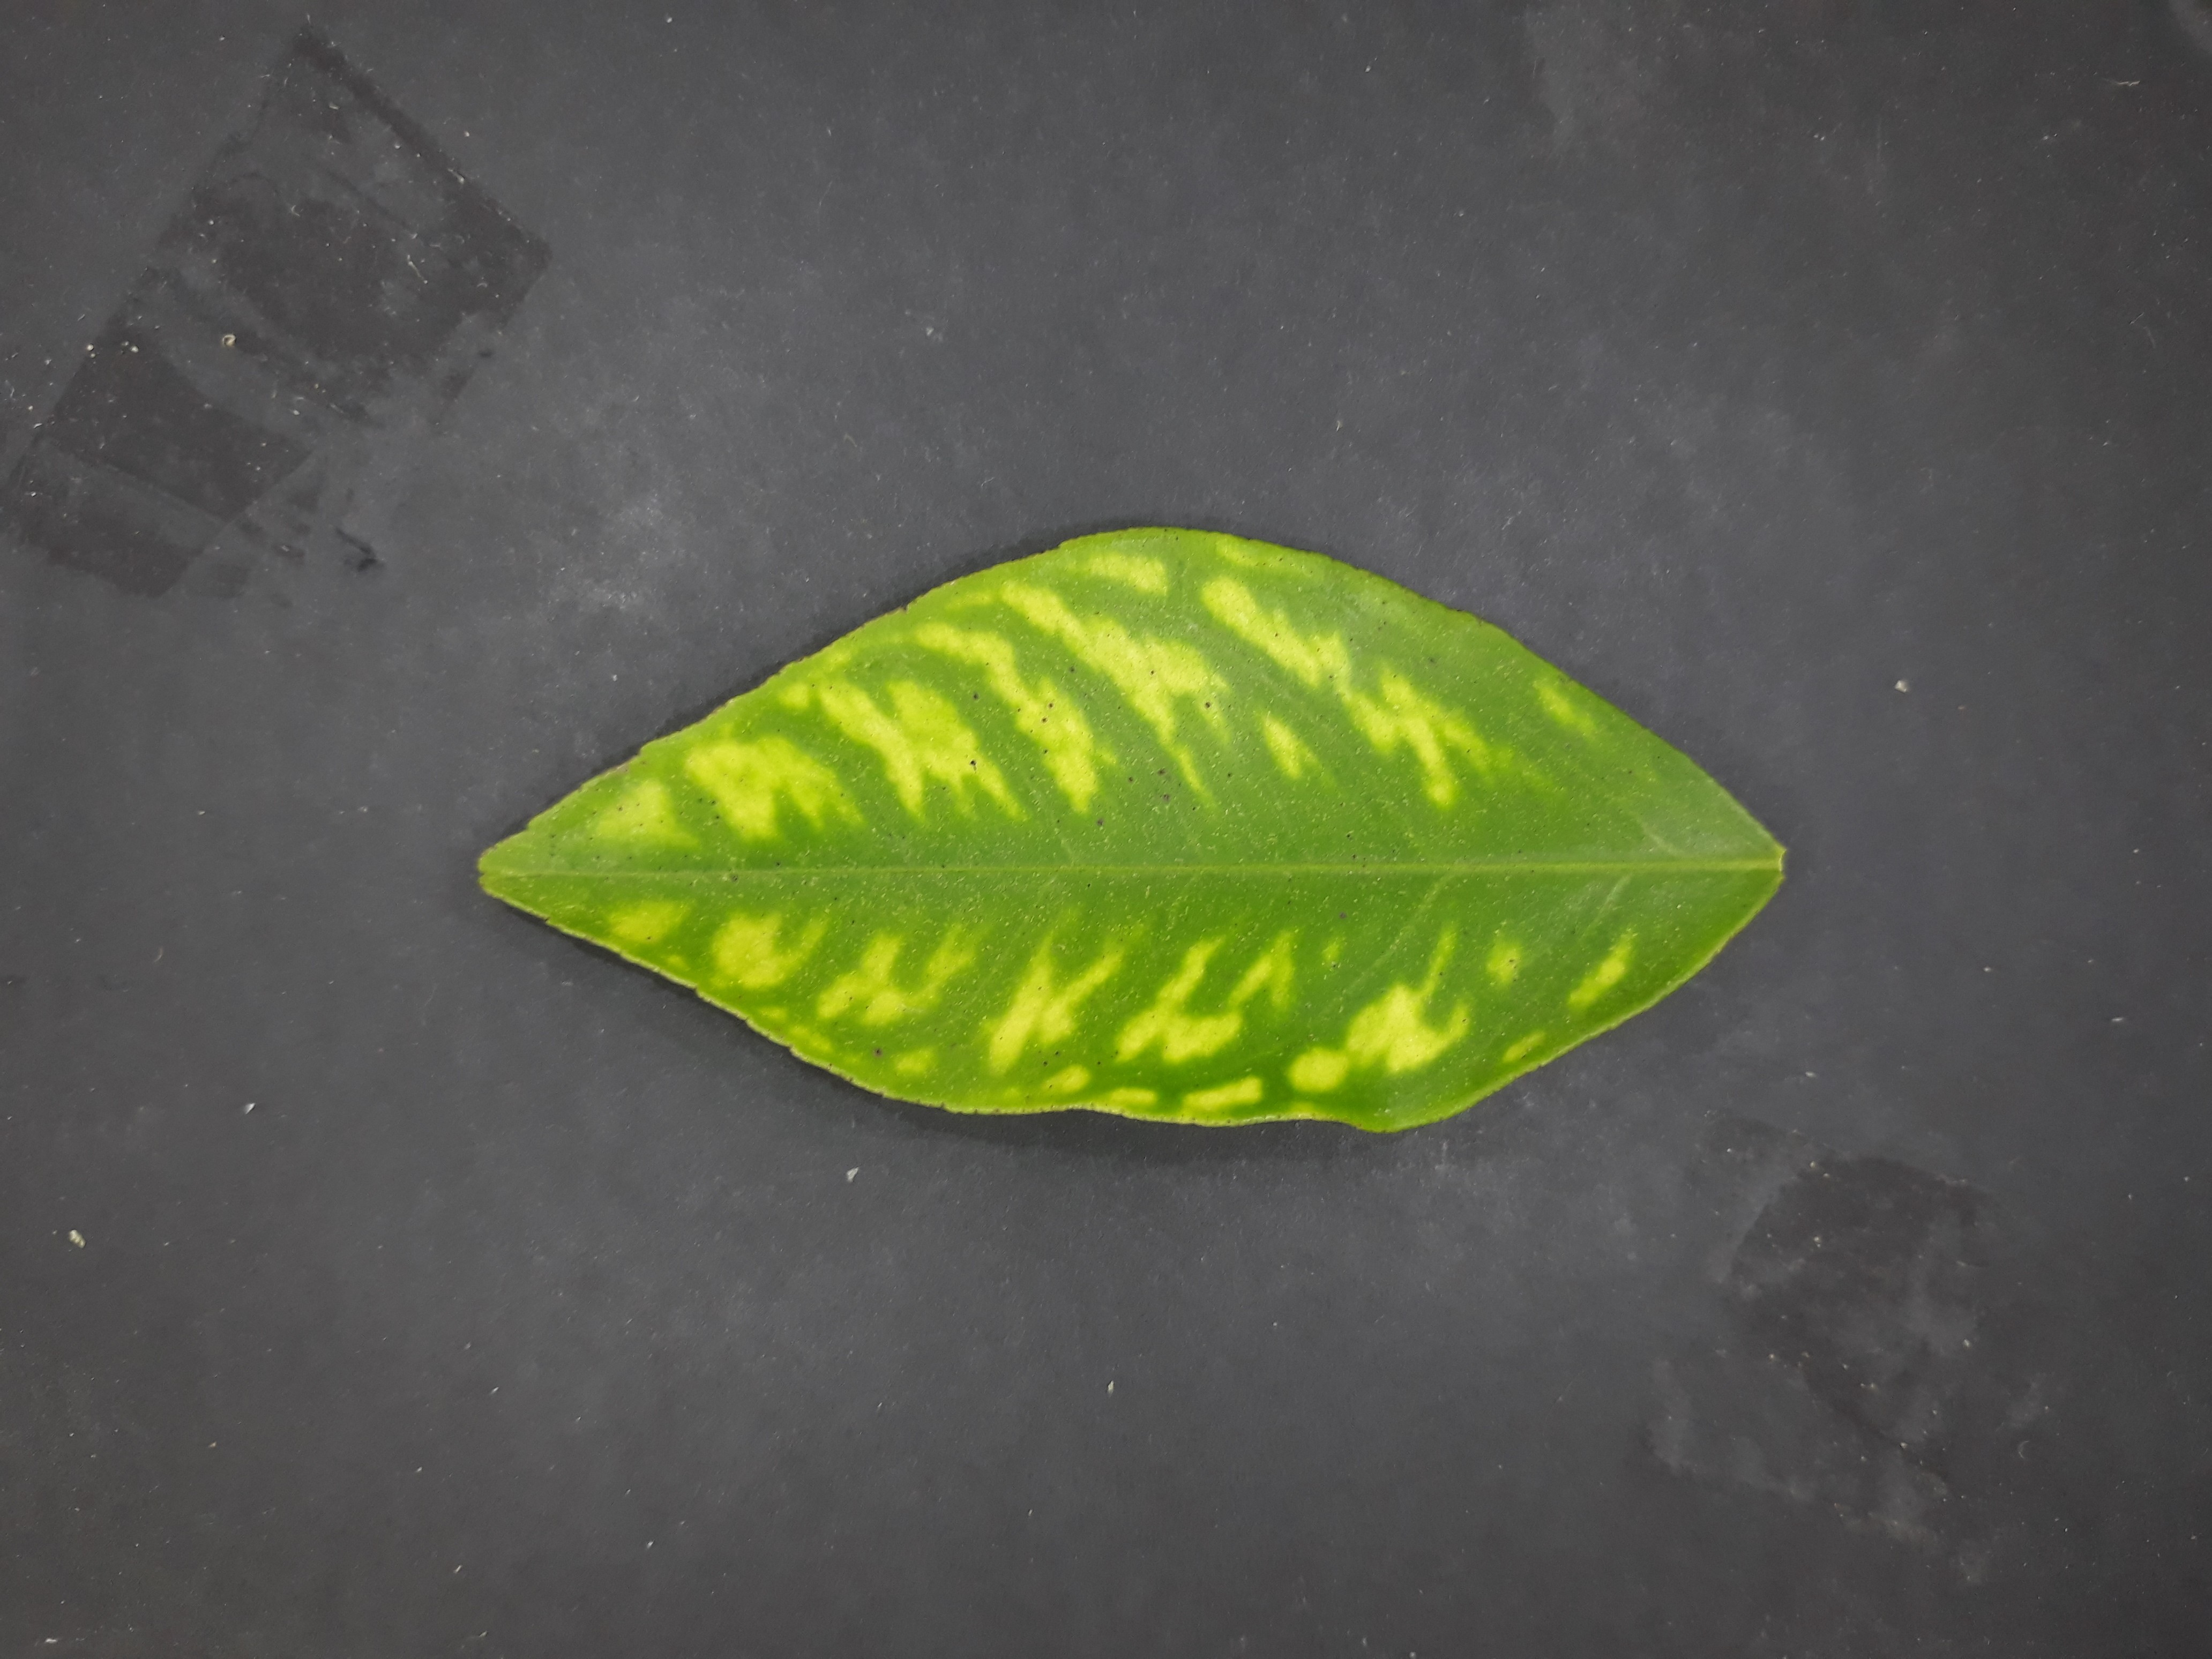
Label: Manganese deficiency (Mn)